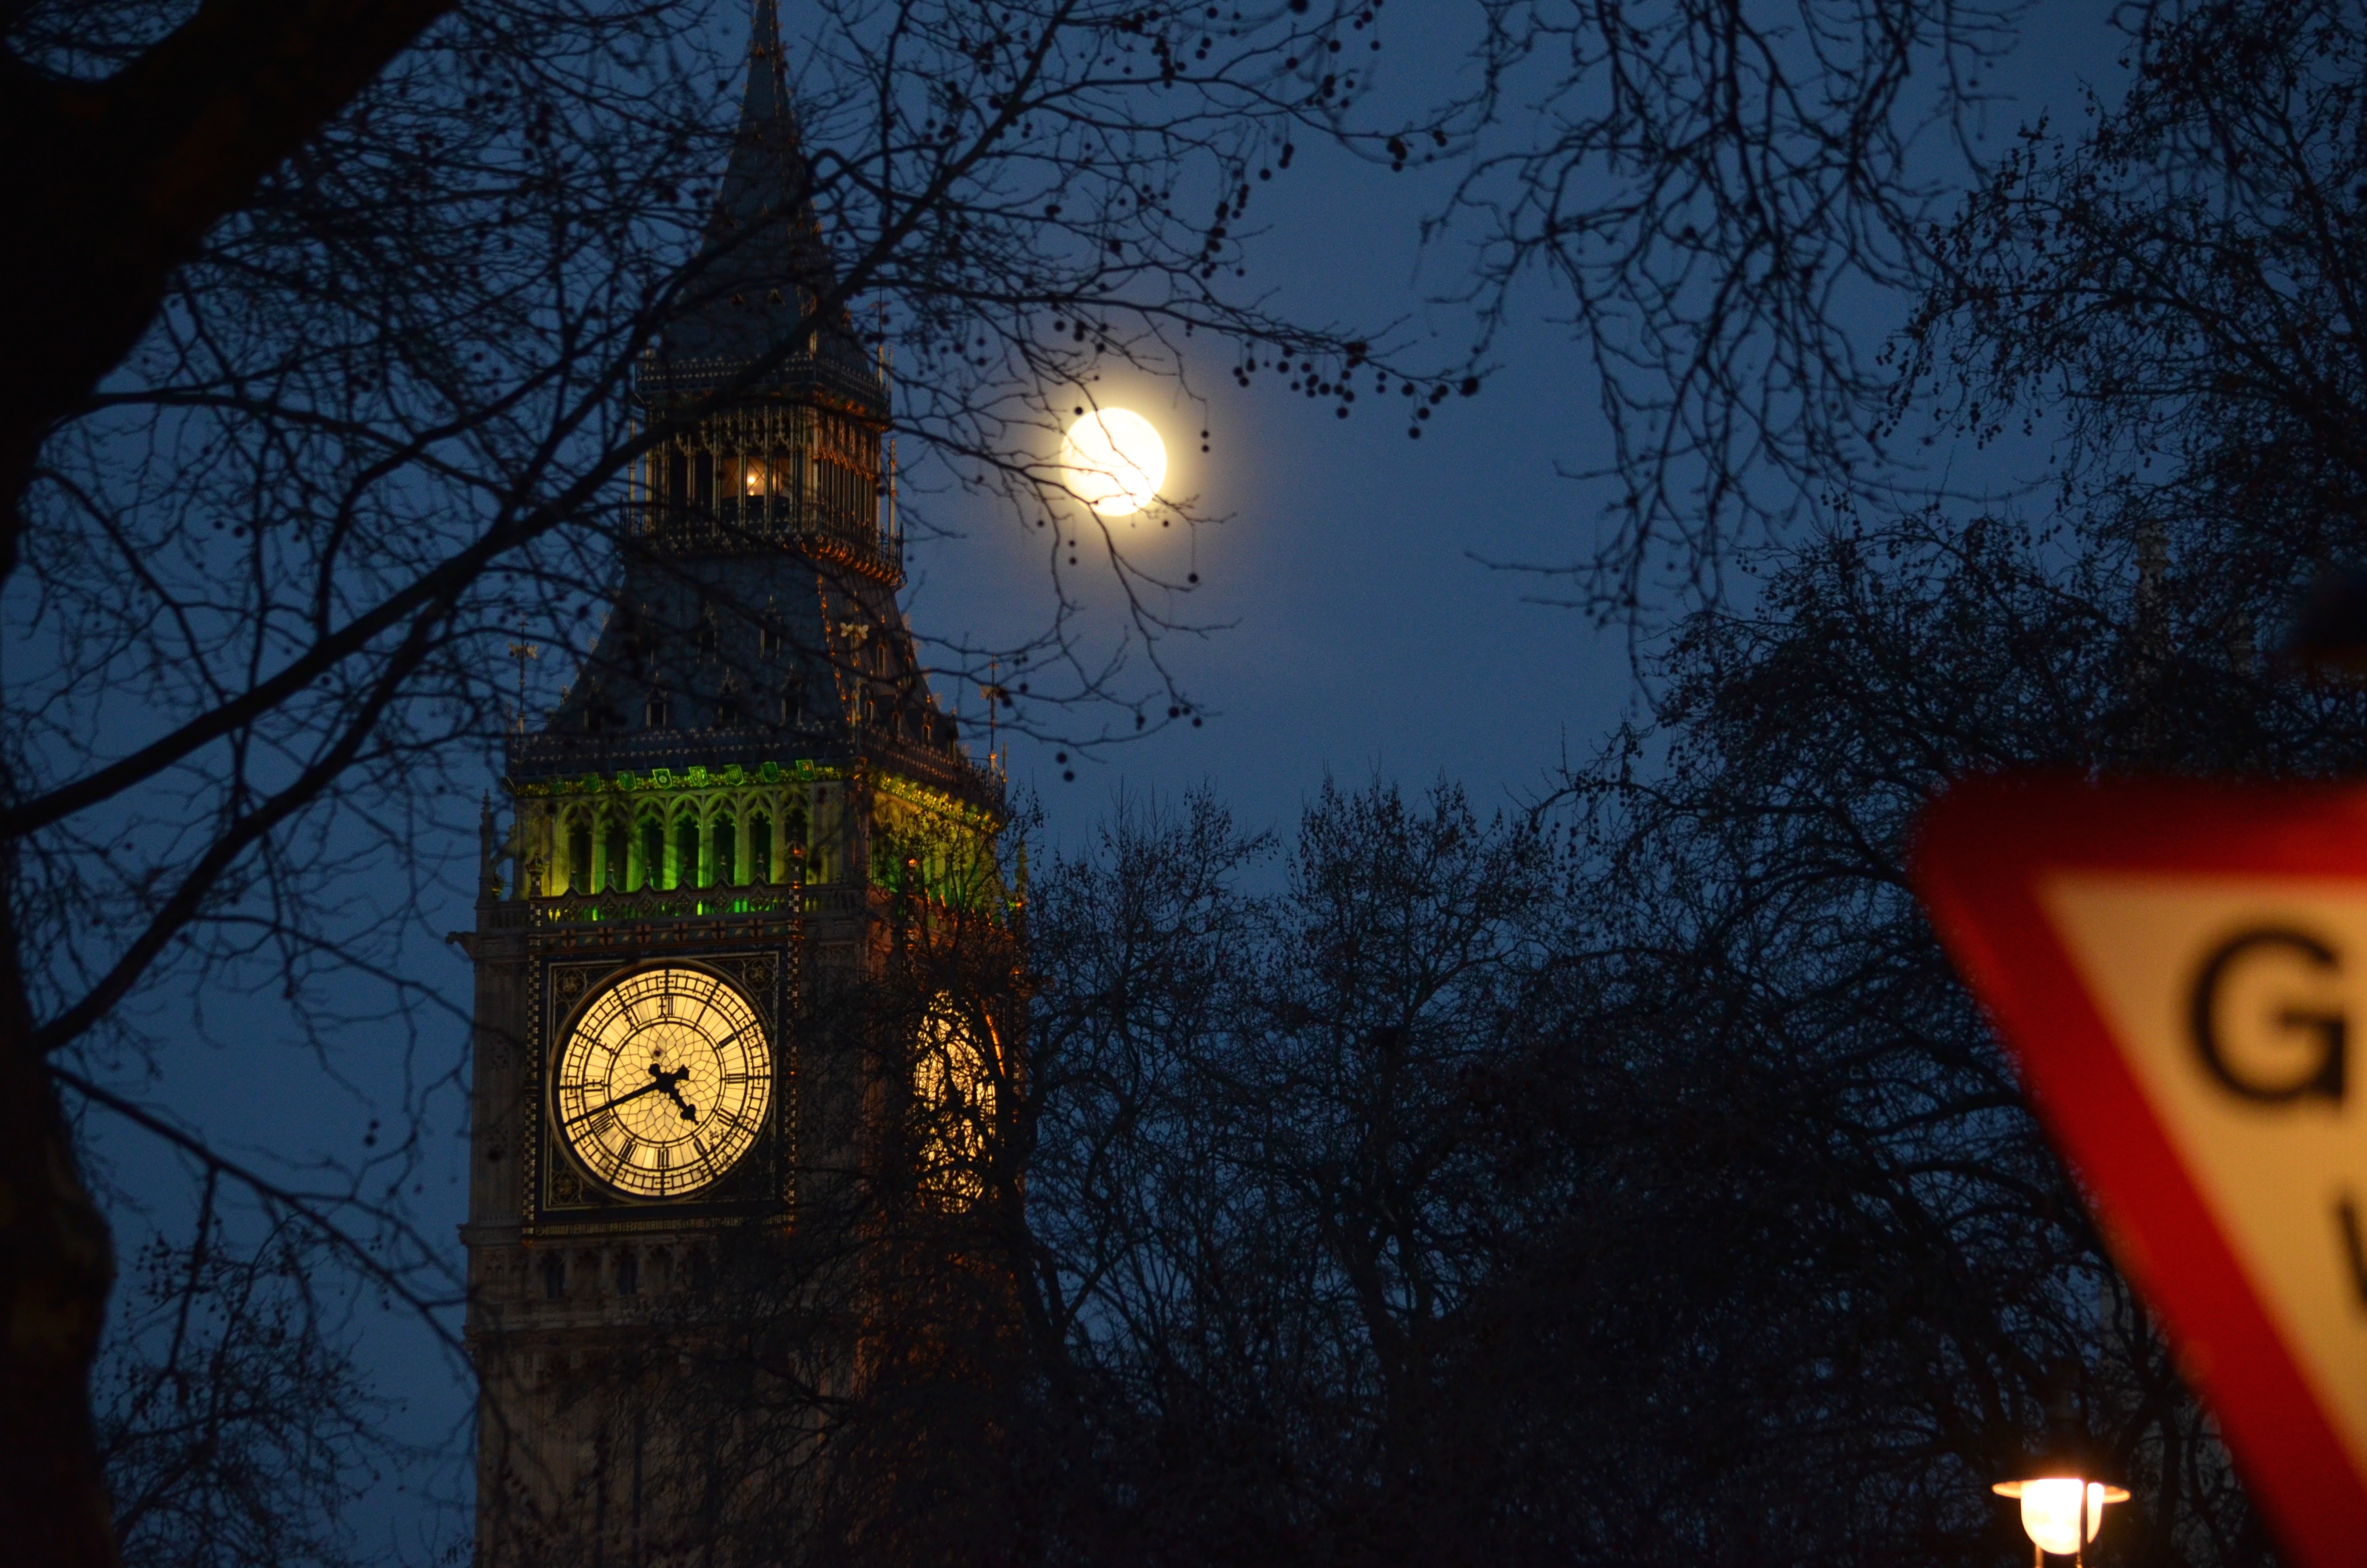
light, night, sunlight, morning, clock, dusk, evening, darkness, street light, lighting, moon, big ben, england, london, great britain, united kingdom